Toyota Highlander

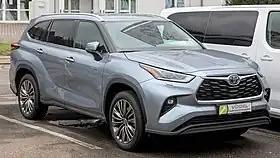
2022 Toyota Highlander Hybrid

The Toyota Highlander, also known as the , is a mid-size crossover SUV with three-row seating produced by Toyota since 2000.